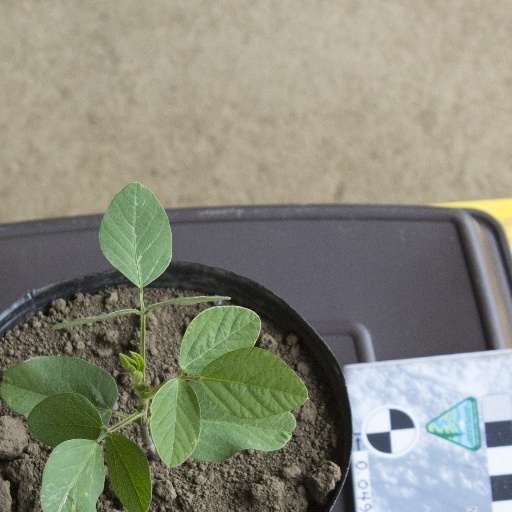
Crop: soybean